Lloyd Turner

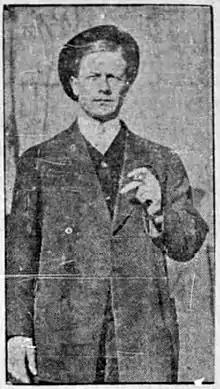

James Lloyd Turner (August 9, 1884 – April 7, 1976) was a Canadian ice hockey manager and executive. He was born in Elmvale, Ontario.